Doctor Syntax (horse)

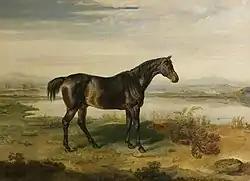
"Dr Syntax" (1821) by James Ward

In 1820 the "celebrated" Doctor Syntax was the subject of a painting by the artist James Ward R A, which is currently displayed at Brodsworth Hall near Doncaster. Doctor Syntax had four recorded races that year. On 5 July he won his fifth Lancaster Gold Cup, beating Sir Walter and the 1819 St Leger winner Antonio. A week later he won his sixth Preston Gold Cup from Comet and Sir Walter. In the autumn he won a second Richmond Cup and a second Dundas Stakes. In 1821 the ten-year-old began a rivalry with the 1818 St Leger winner Reveller. On 4 July Doctor Syntax was beaten by Reveller in the Lancaster Gold Cup but reversed the form to win his seventh Preston Gold Cup a week later. At Richmond in October, Doctor Syntax won both the Richmond Cup and the Dundas Stakes for the third time.